Endro!

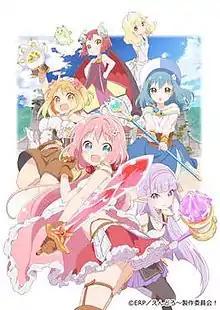
Promotional art for the series.

is an original Japanese anime television series produced by Studio Gokumi. The series aired in Japan between January and March 2019, and a manga adaptation was serialized from August 9, 2018 to February 15, 2019.